Mark Zupan (athlete)

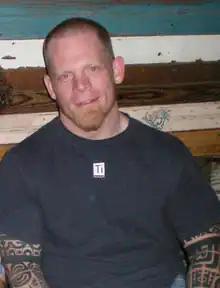
Zupan at the SXSW 20X2, March 16, 2009

Mark Zupan (born May 20, 1975) is a wheelchair rugby player and the captain of the United States wheelchair rugby team which competed in the Paralympic Games in 2004. He is best known for his appearance in the 2005 film "Murderball". Zupan was also a part of the 2008 United States gold winning team at the 2008 Beijing Paralympic Games.